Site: brandenburg
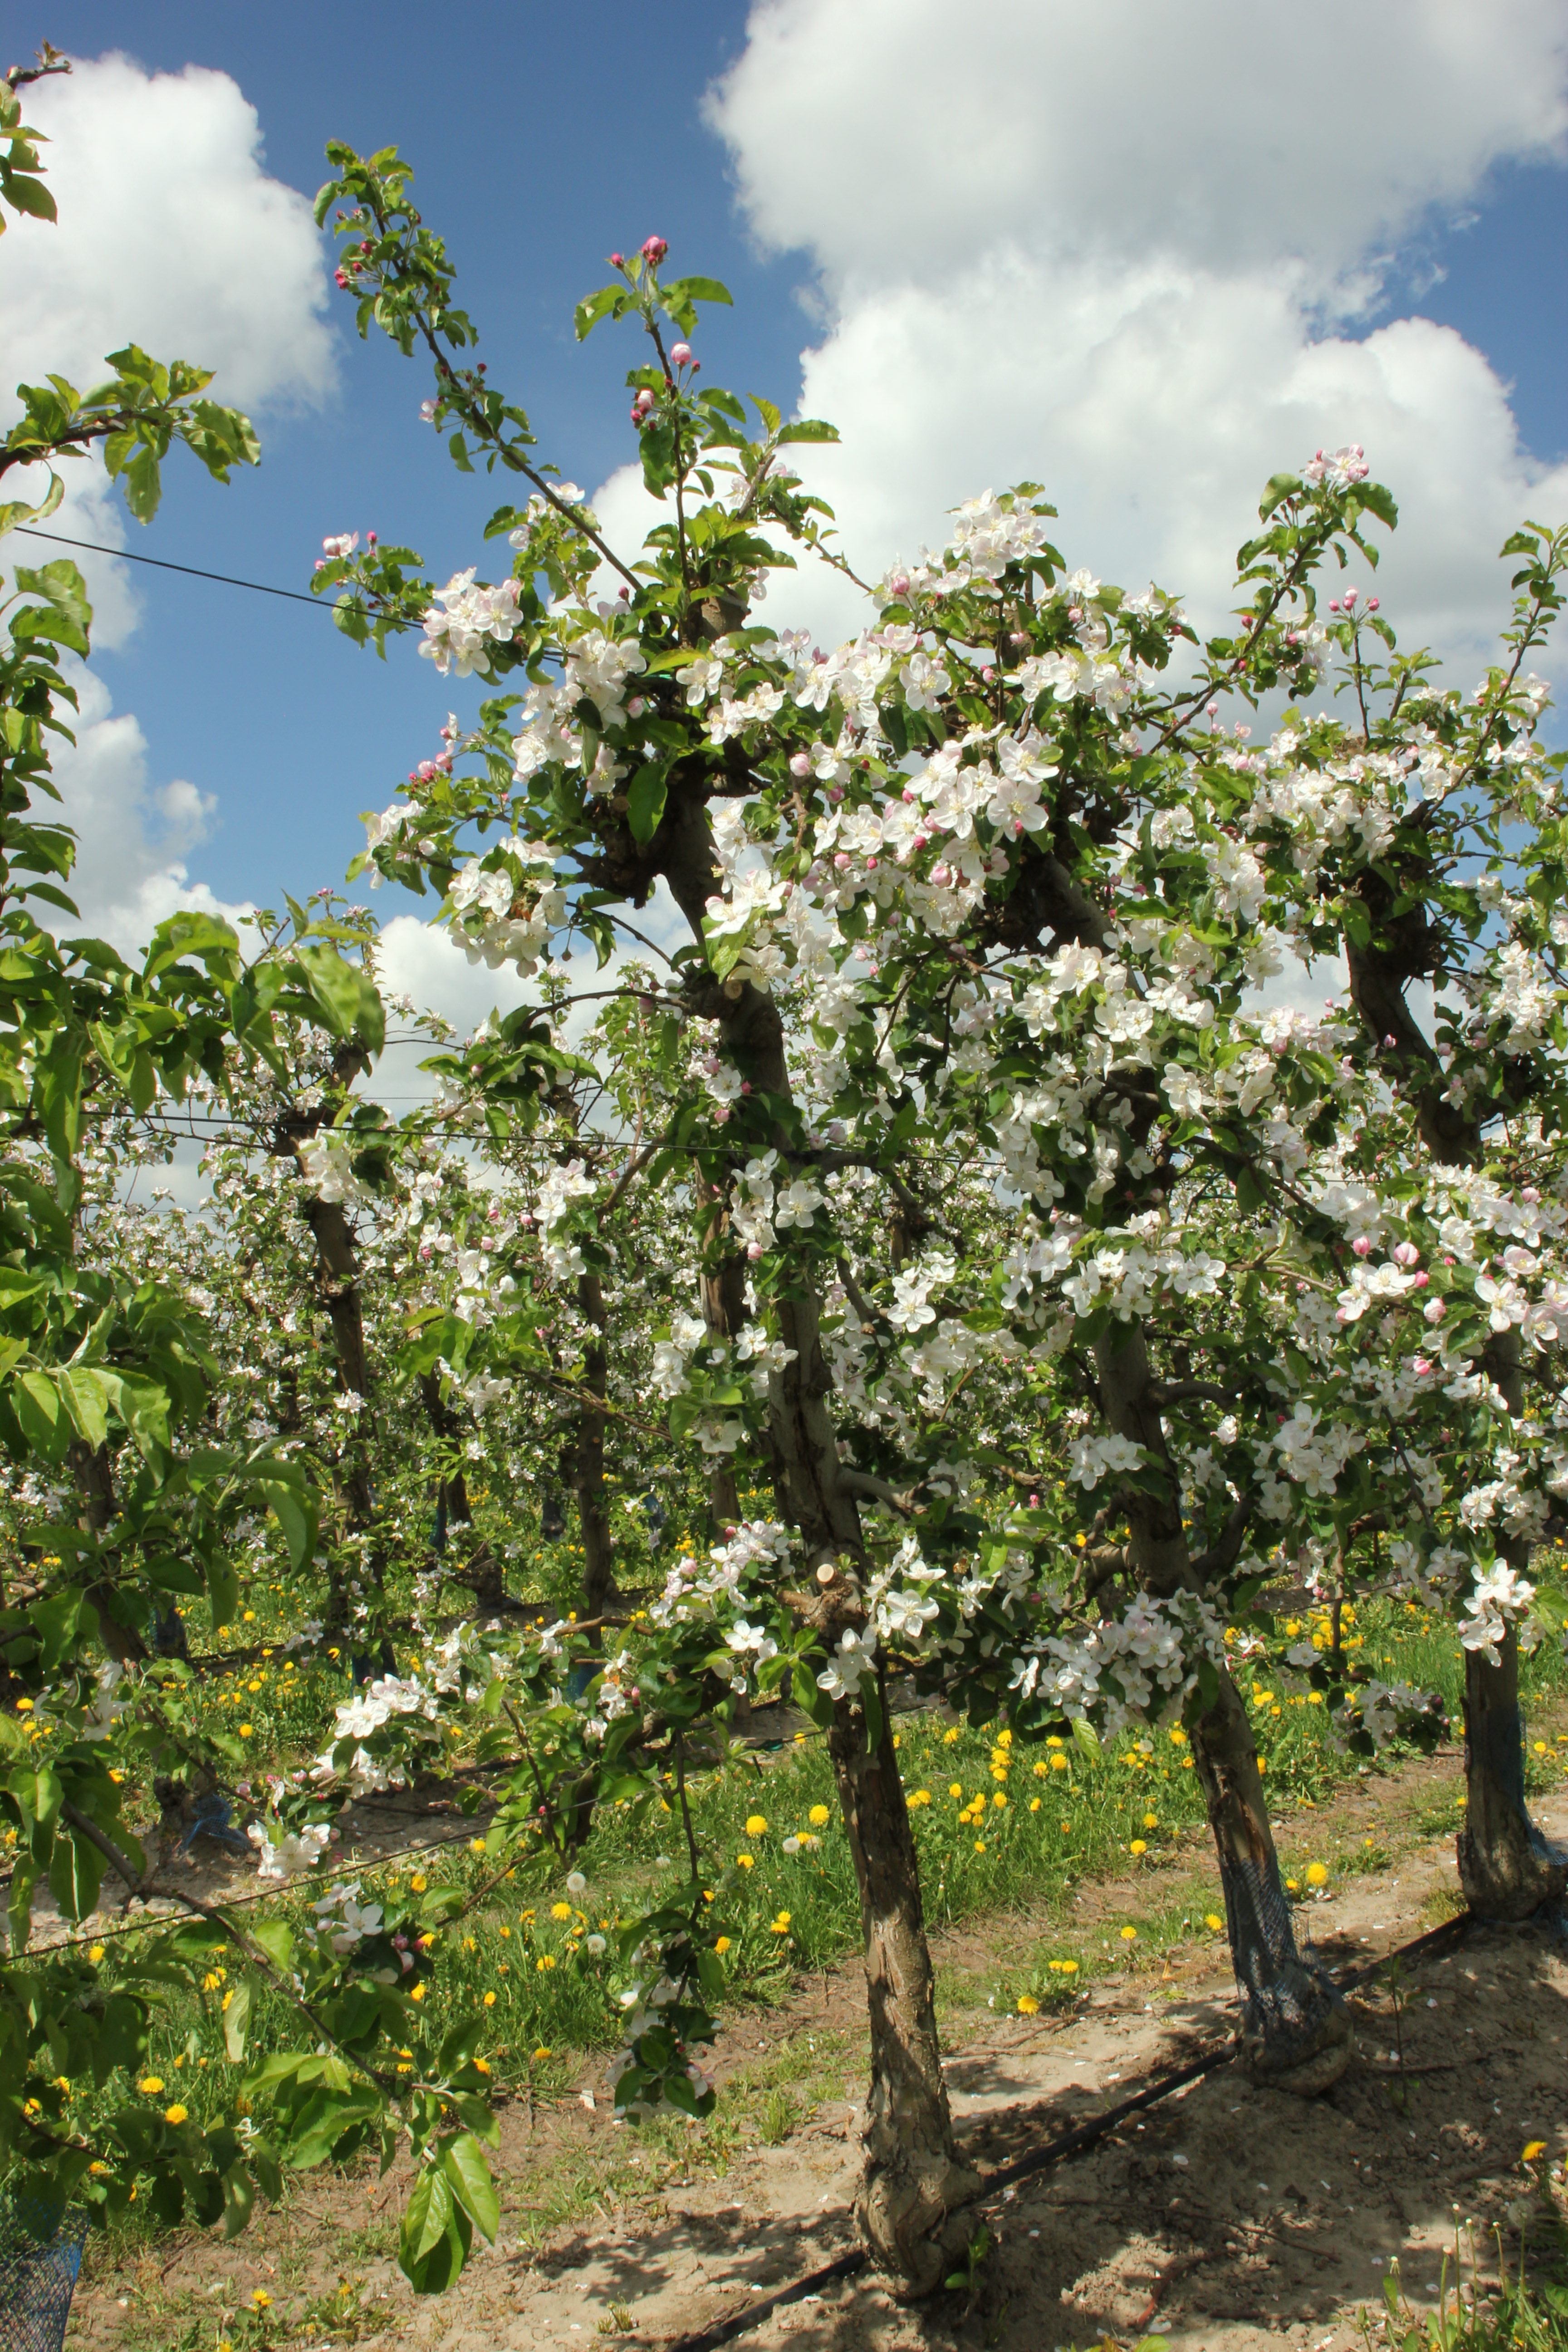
Growth stage (BBCH 65): Flowering